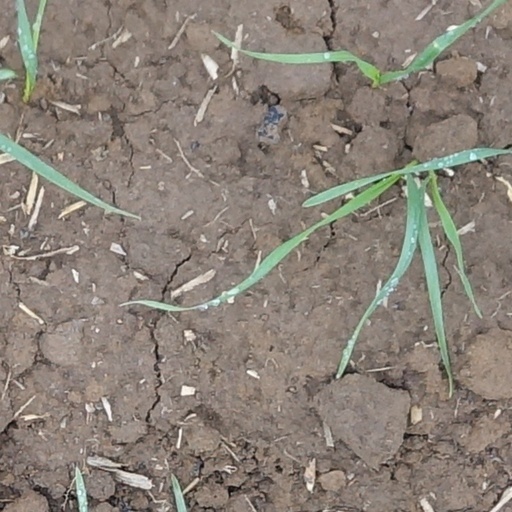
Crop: wheat